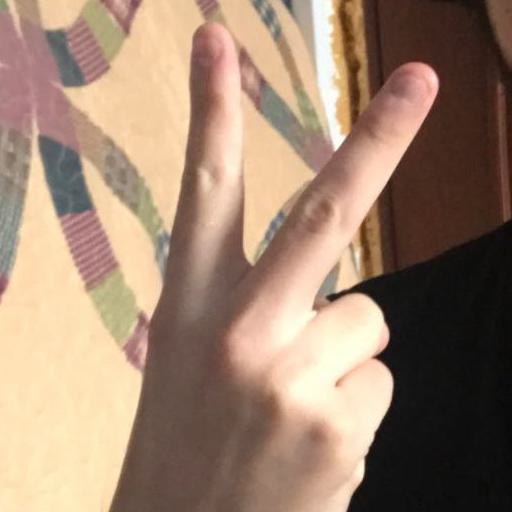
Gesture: peace_inverted